Babalon

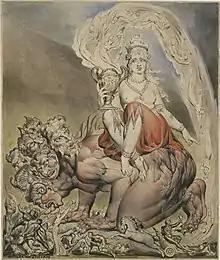
"Whore of Babylon". Painted by Gnostic Saint William Blake in 1809.

The Whore of Babylon is referred to in several places in the Book of Revelation, a book which may have had an influence on Thelema, as Aleister Crowley says he read it as a child and imagined himself as the Beast. She is described in Chapter 17:3-6: